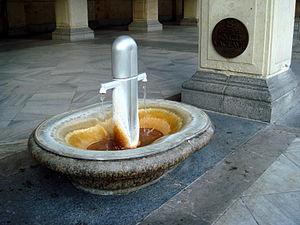
Karlovy Vary ou en français Carlsbad est une ville et une station thermale de la Tchéquie et le chef-lieu de la région de Karlovy Vary. Sa population s'élevait à 48 479 habitants en 2020. La ville doit son nom à Charles IV, qui visita le lieu dans les années 1370. Elle est célèbre pour ses sources d'eau chaude, la plus grande et la plus chaude étant Vřídlo et pour sa rivière à eau chaude, la Teplá qui se jette dans l'Ohře à cet endroit.